Guaiazulene

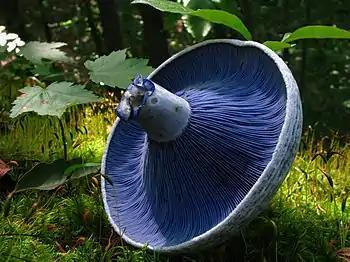
The blue color of the mushroom "Lactarius indigo" is due to the guaiazulene derivative (7-isopropenyl-4-methylazulen-1-yl)methyl stearate.

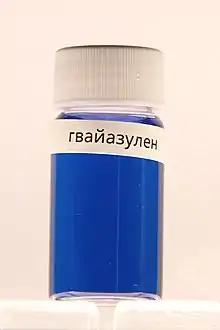
Guaiazulene solution in DMSO with hydroquinone added as an antioxidant

Guaiazulene is an U.S. FDA-approved cosmetic color additive. It – or its 3-sulfonate – is a component of some skin care products together with other skin soothing compounds such as allantoin.